Squirrel Girl

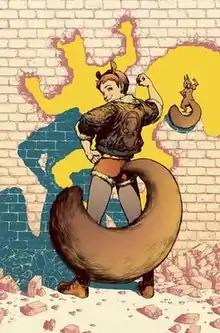
Textless variant cover of "Unbeatable Squirrel Girl" #6. Art by Kamome Shirahama.

Squirrel Girl (Doreen Allene Green) is a superheroine appearing in American comic books published by Marvel Comics. Created by writer Will Murray and writer-artist Steve Ditko, the character first appeared in "Marvel Super-Heroes" vol. 2 #8, a.k.a. "Marvel Super-Heroes Winter Special" (cover-dated Winter 1991). Murray created the character out of a desire to write lighthearted stories, in contrast to the heavily dramatic tales that were then the norm in mainstream comics.